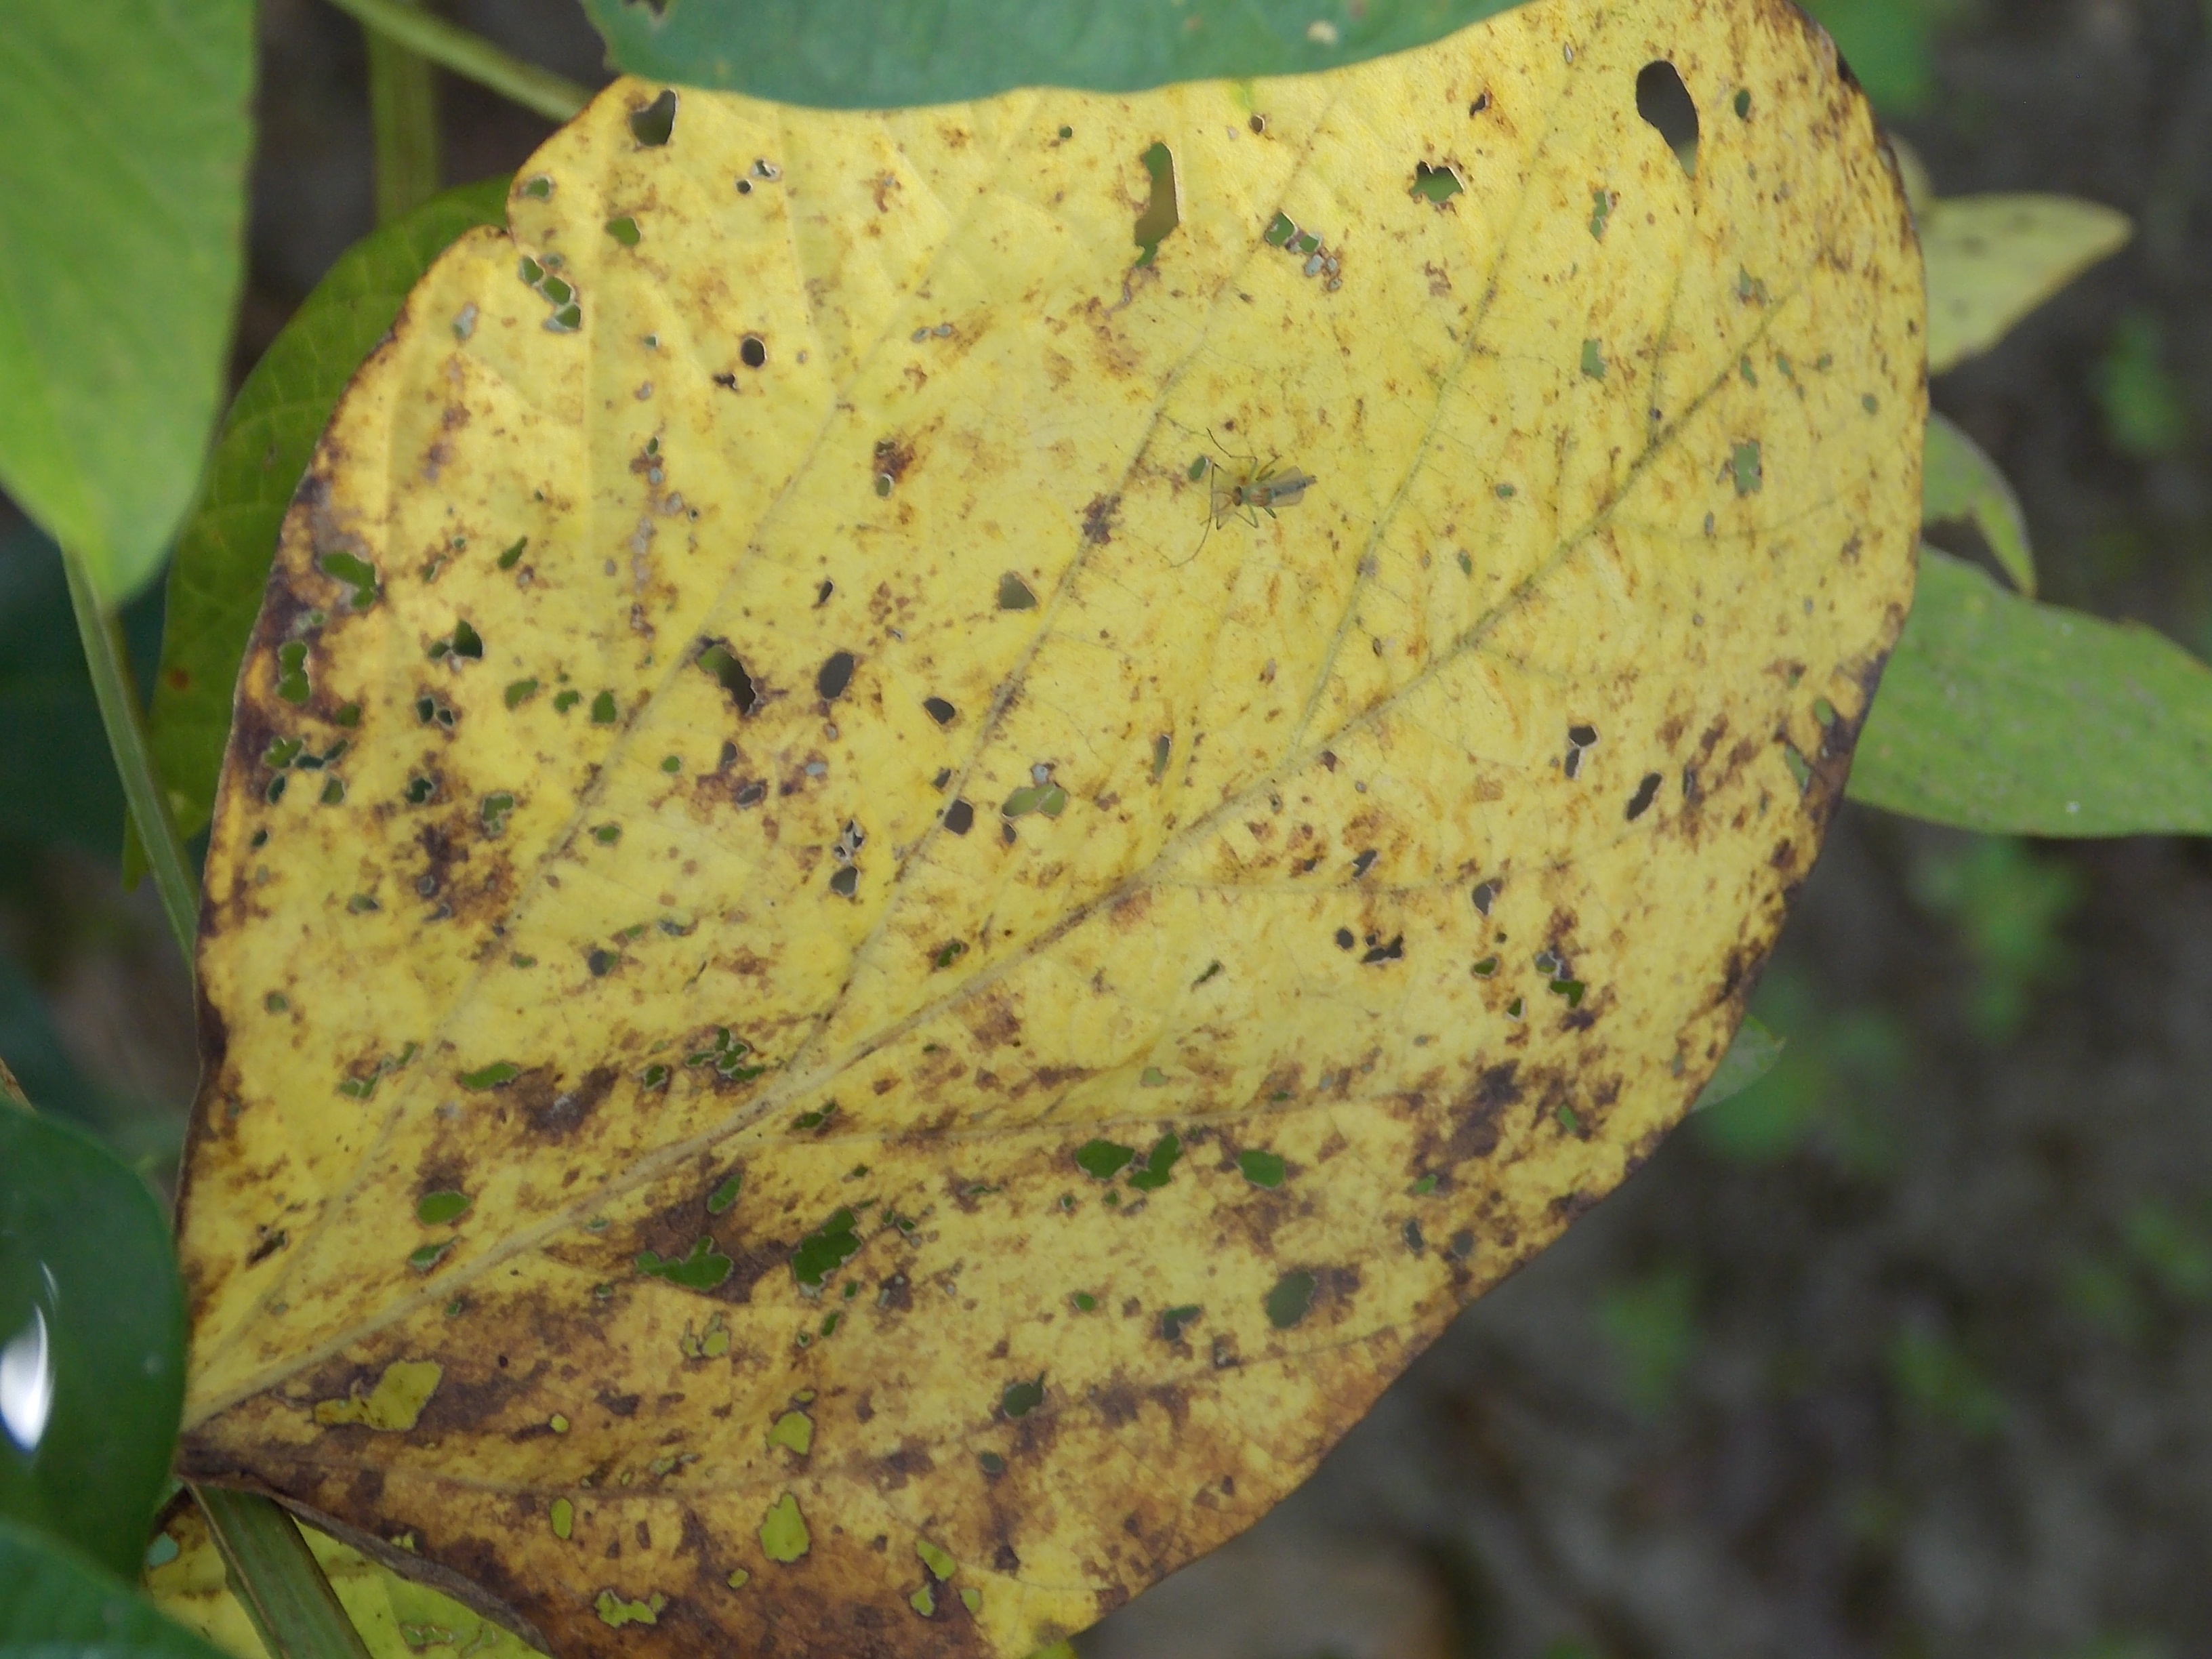
Label: Disease